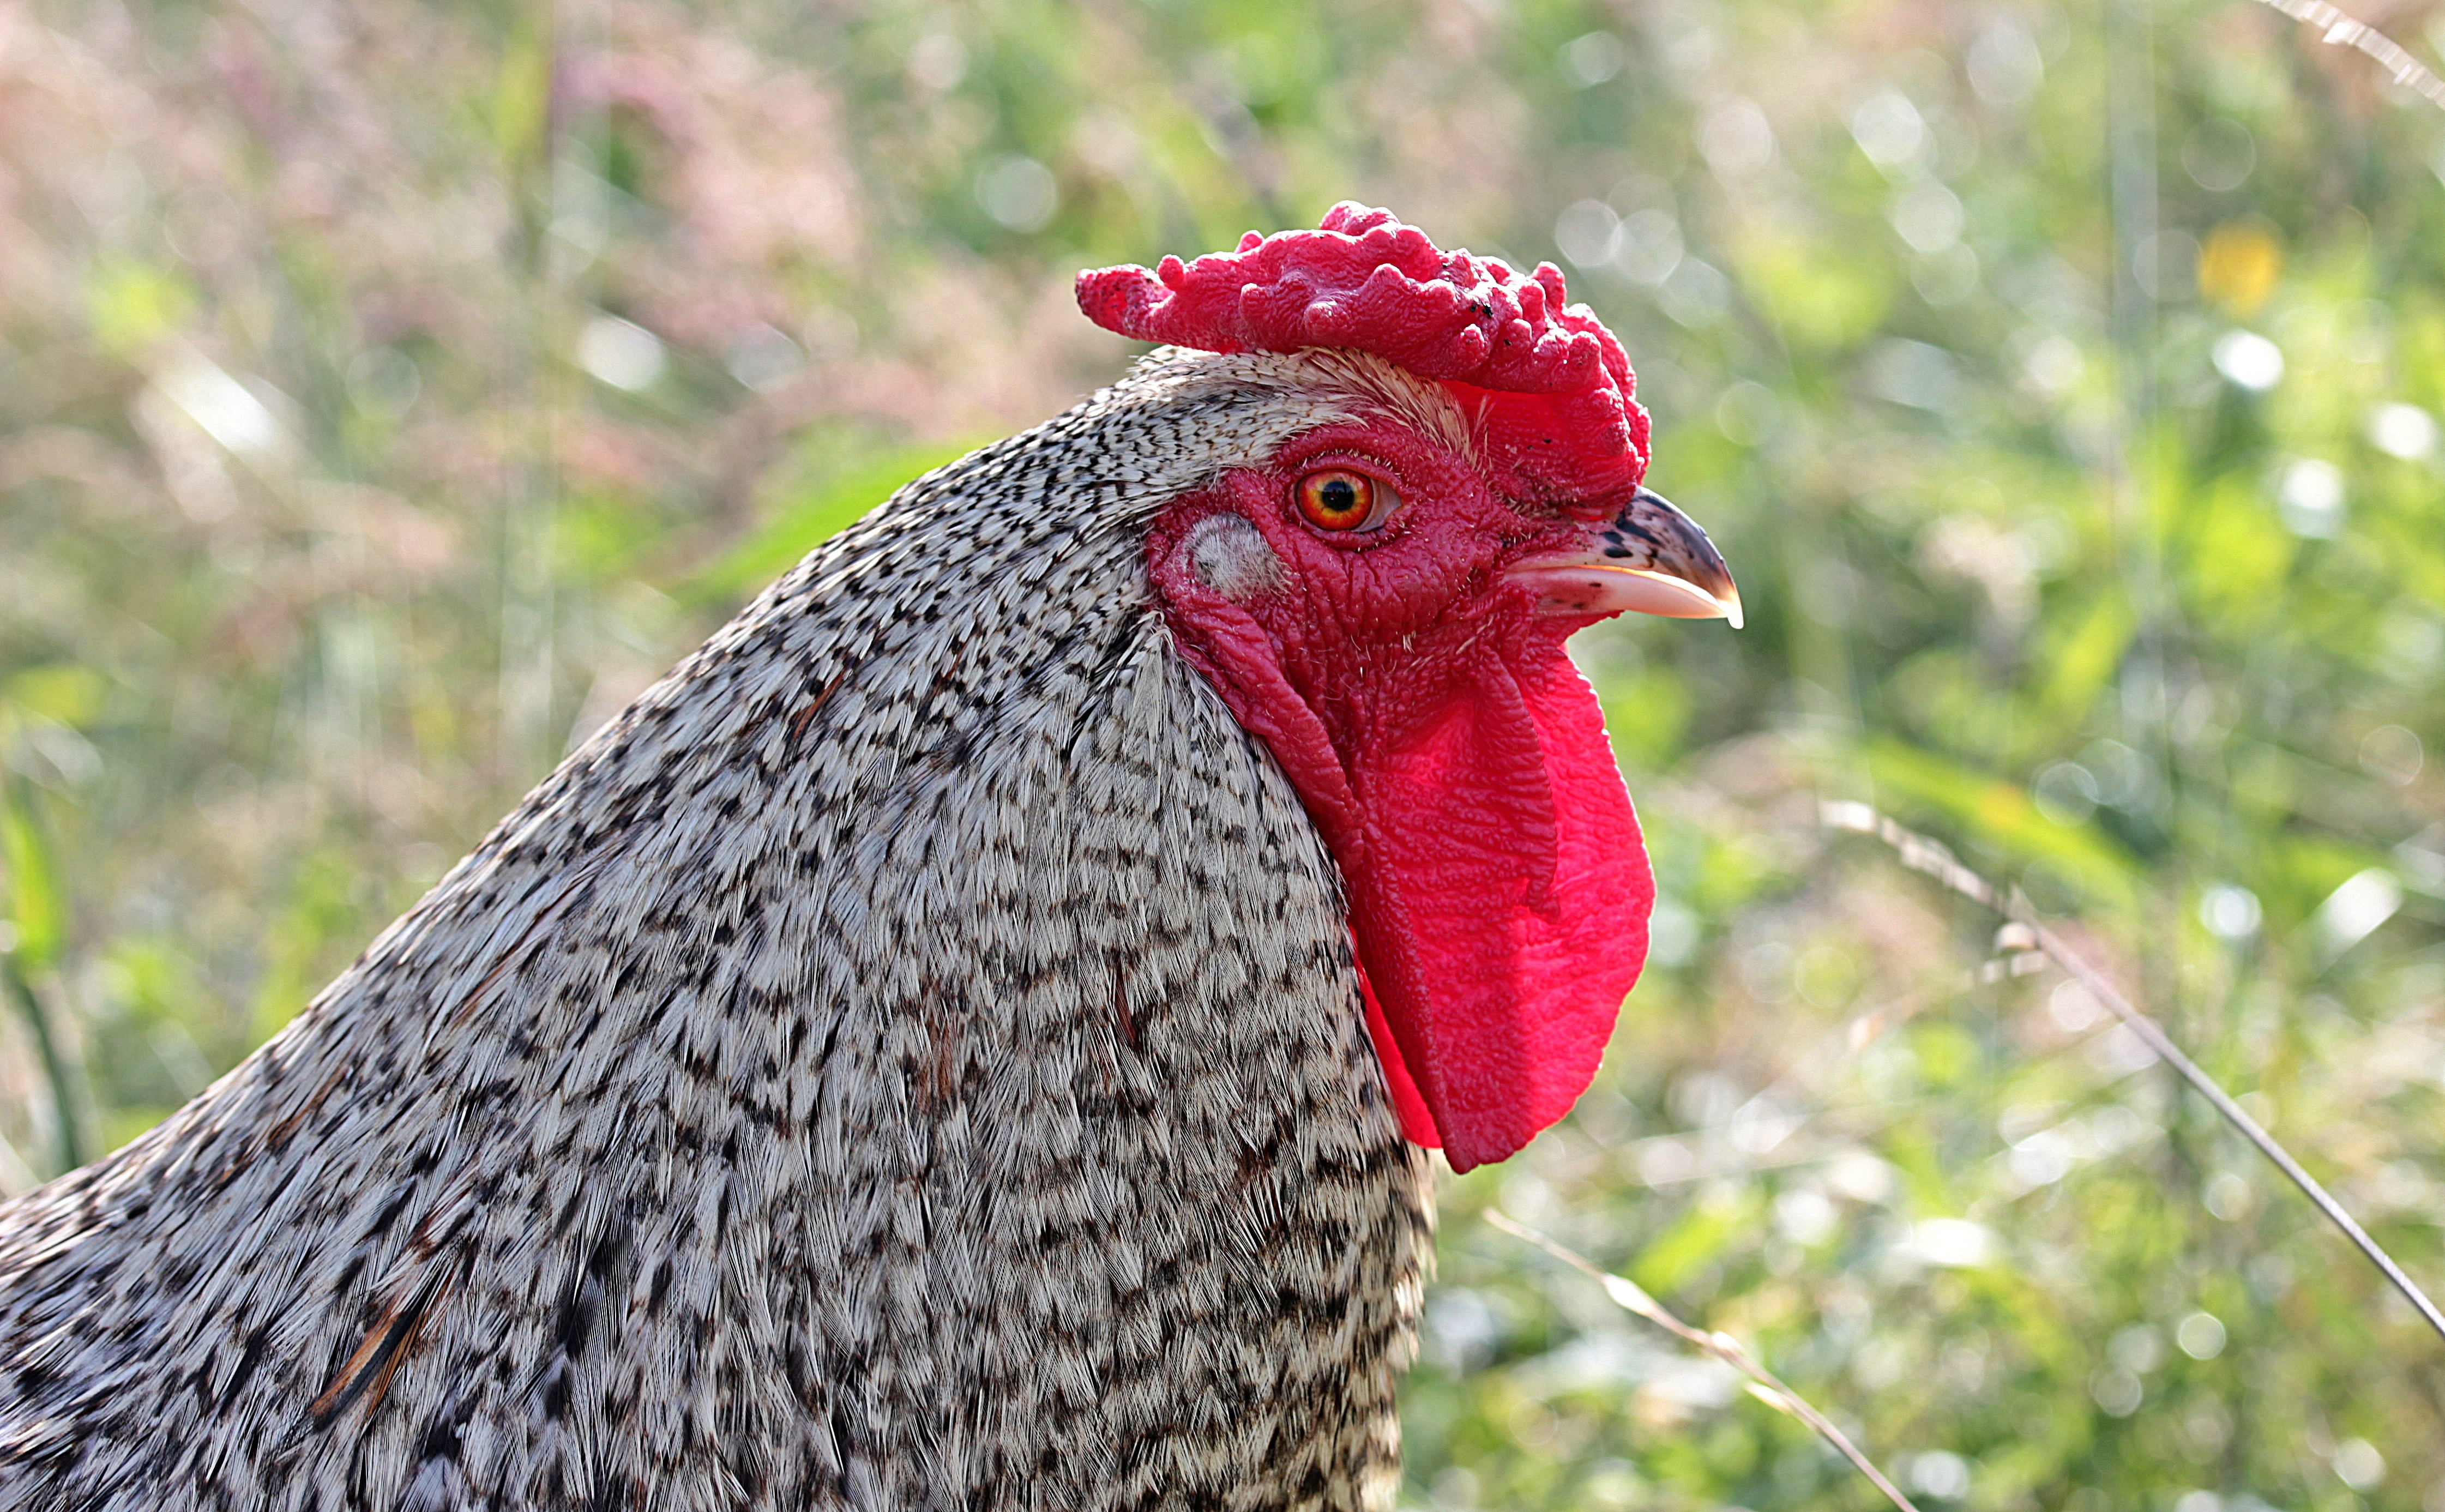
bird, prairie, animal, wildlife, beak, livestock, feather, chicken, fowl, fauna, rooster, plumage, poultry, pheasant, galliformes, vertebrate, hahn, cockscomb, pride, phasianidae, male fowl, gockel